George Gerald King

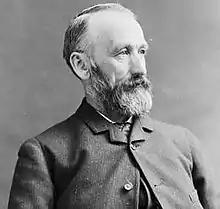

George Gerald King (11 December 1836 – 28 April 1928) was a Canadian politician.